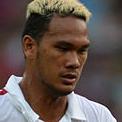
Age: 23